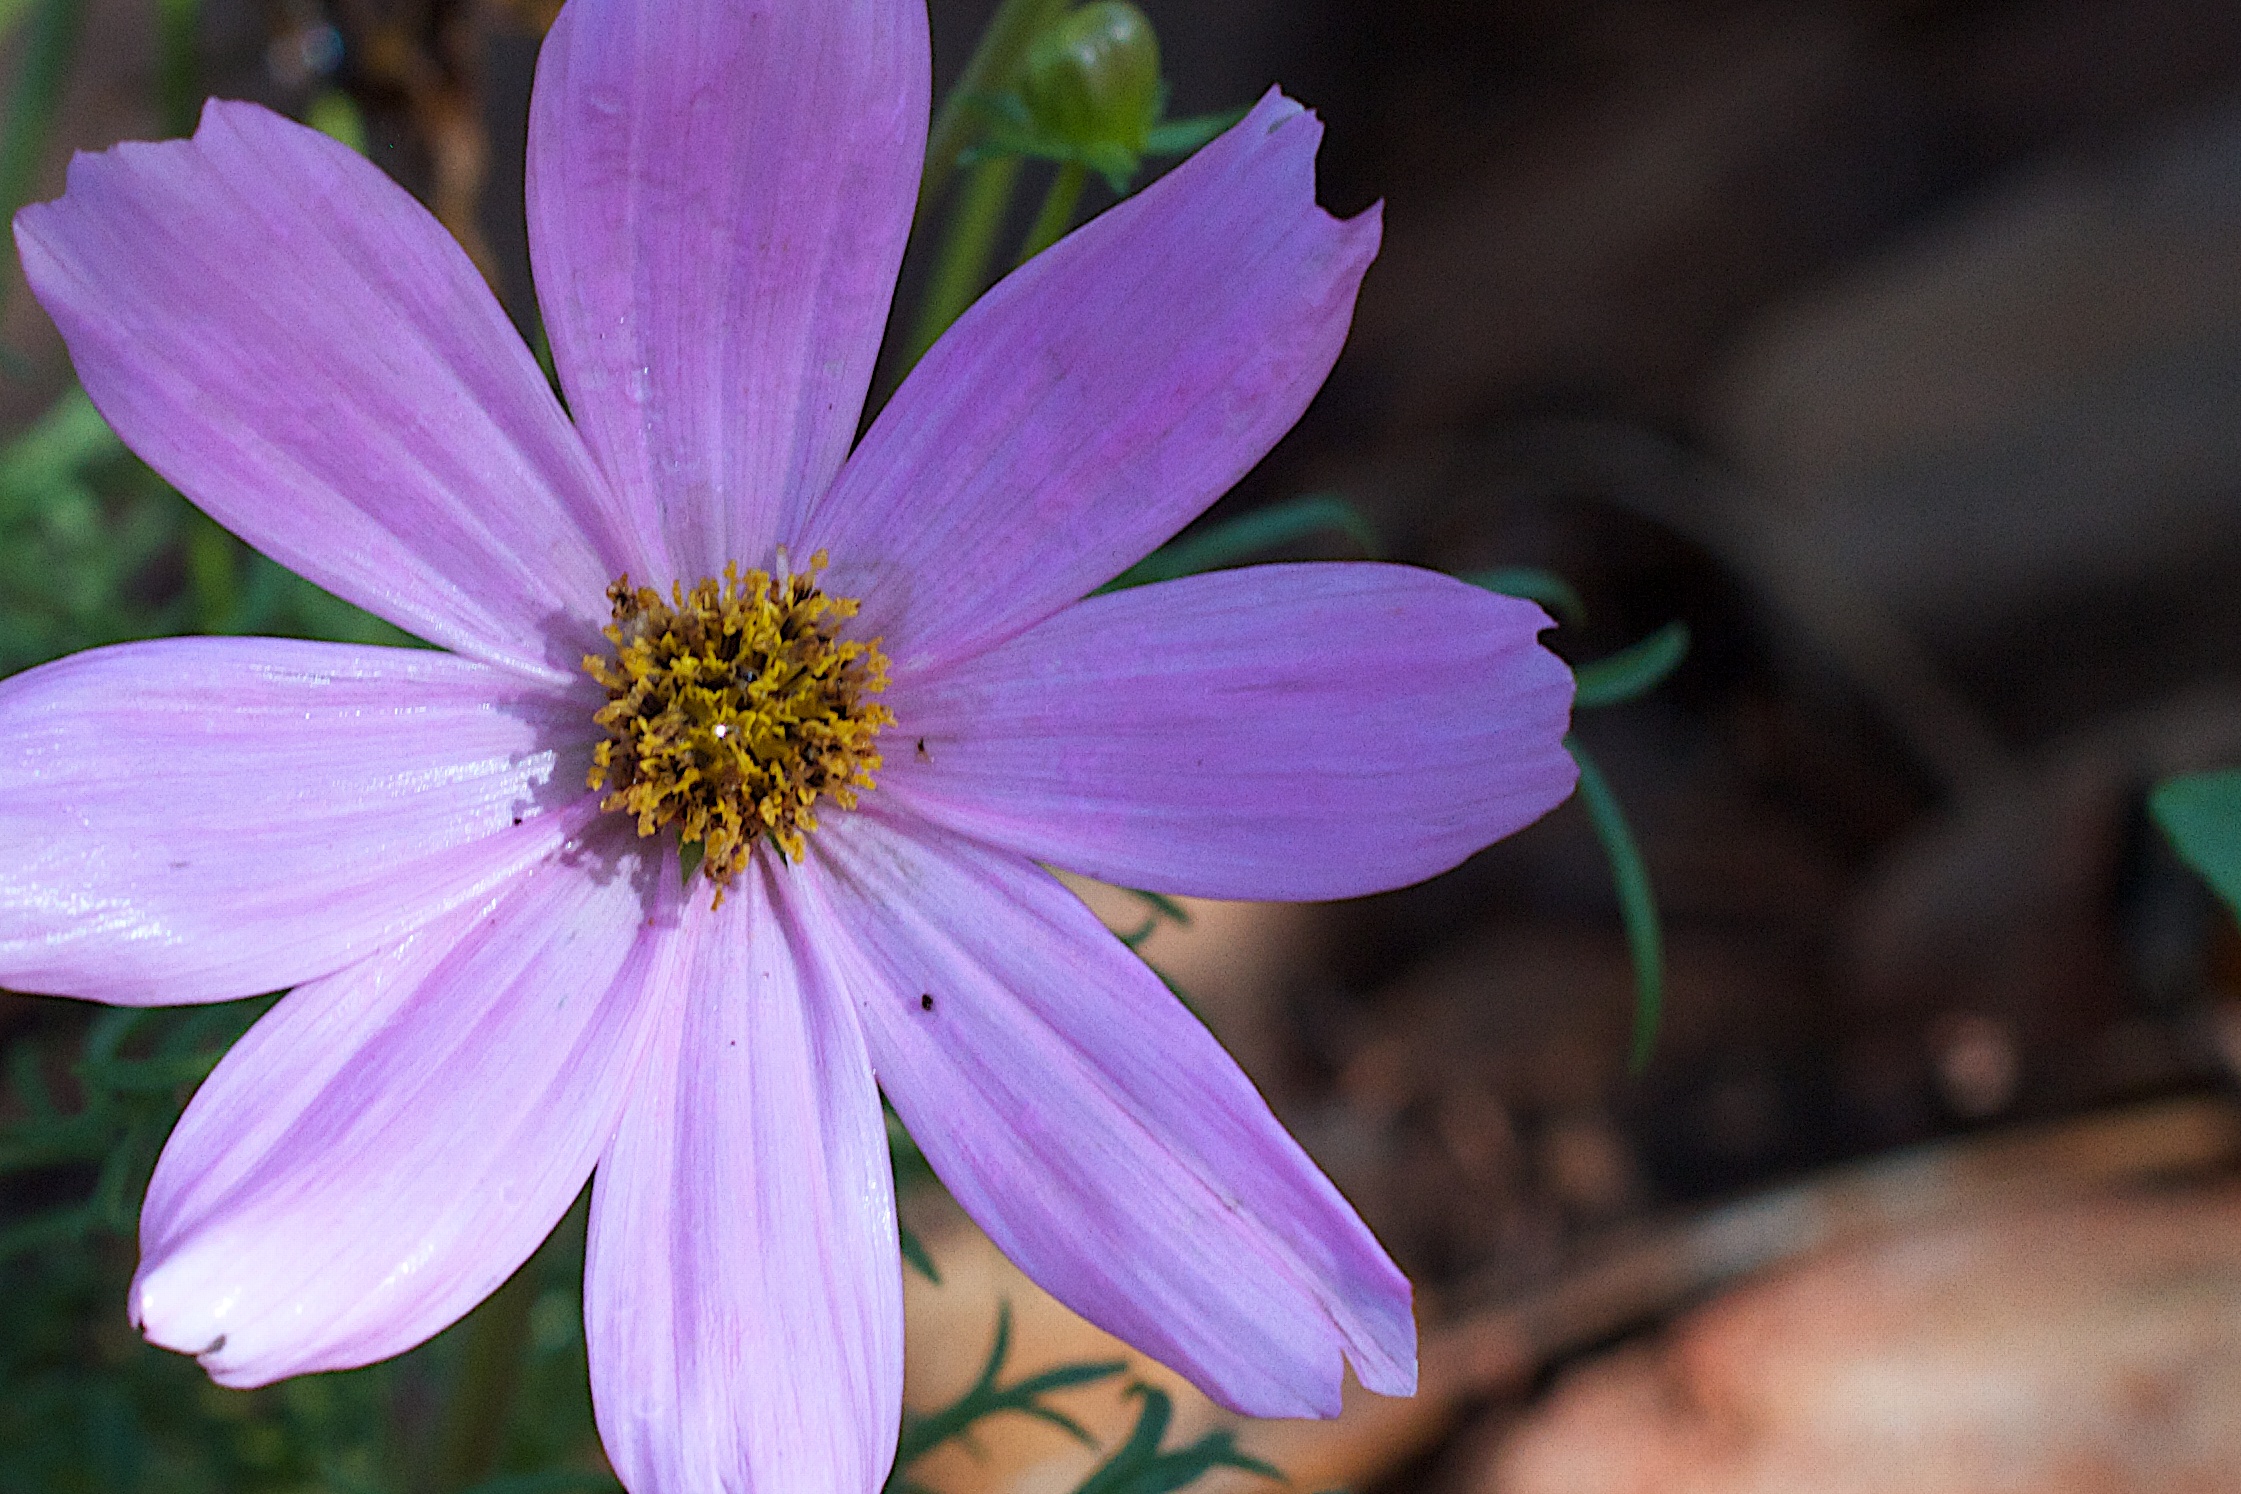
nature, blossom, plant, photography, flower, petal, botany, flora, wildflower, close up, macro photography, flowering plant, daisy family, plant stem, land plant, garden cosmos